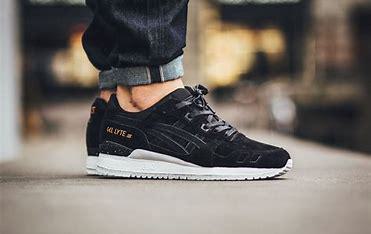
Brand: Asics
Model: Gel Lyte 3